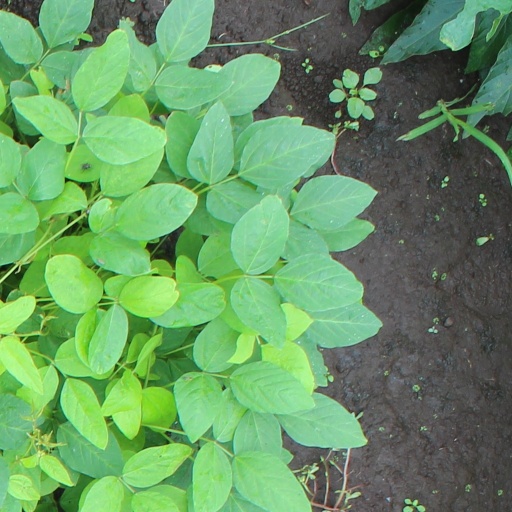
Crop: soybean